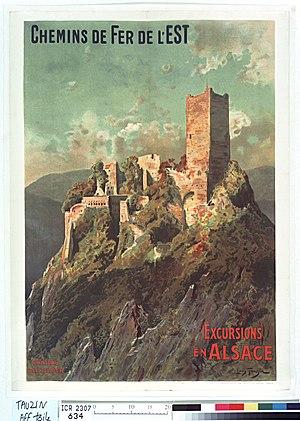
Les Vosges [voːʒ] sont un massif de moyennes montagnes du Nord-Est de la France qui sépare le plateau lorrain de la plaine d'Alsace. D'origine varisque et majoritairement constituées de grès et de granite, elles atteignent des altitudes modestes culminant à 1 423 mètres au Grand Ballon.
Le château de Grand-Ribeaupierre, connu sous le nom du château de Saint-Ulrich, est l’un des trois châteaux qui dominent la commune de Ribeauvillé, dans le Haut-Rhin. Il est situé à 528 m d'altitude.